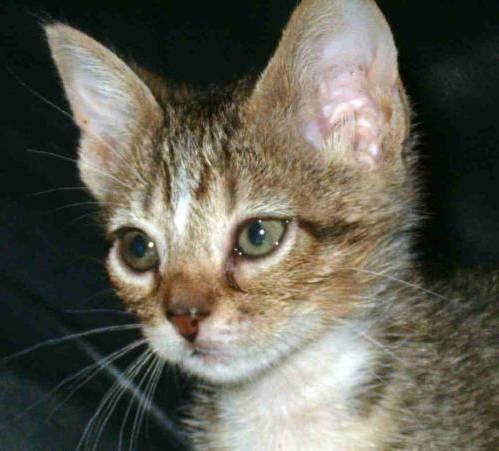
cat